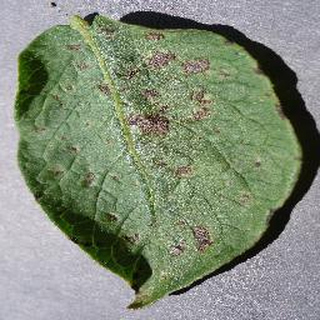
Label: potato_early_blight